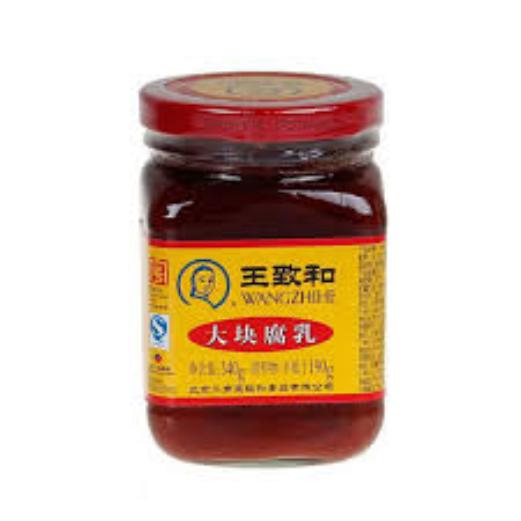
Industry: Food